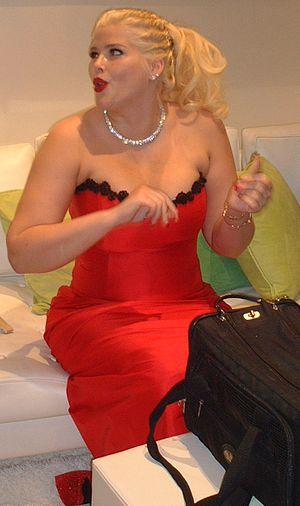
Anna Nicole est un opéra du compositeur britannique Mark-Anthony Turnage, créé le 17 février 2011 au Royal Opera House de Covent Garden, à Londres.